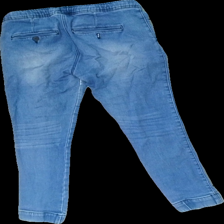
View: back
Type: Jeans
Category: Ladies
Brand: Esmara (Lidl)
Colors: Blue
Material: 100% cotton
Cut: Regular
Size: 38
Season: All
Trend: Denim
Holes: Minor
Damage: hål i skrevet
Damage location: middle center
Damage 2 location: bottom left
Price range: <50
Recommended usage: Export
Description: blå jeans, nästan/början till hål i skrevet